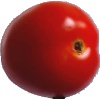
Label: Tomato 4